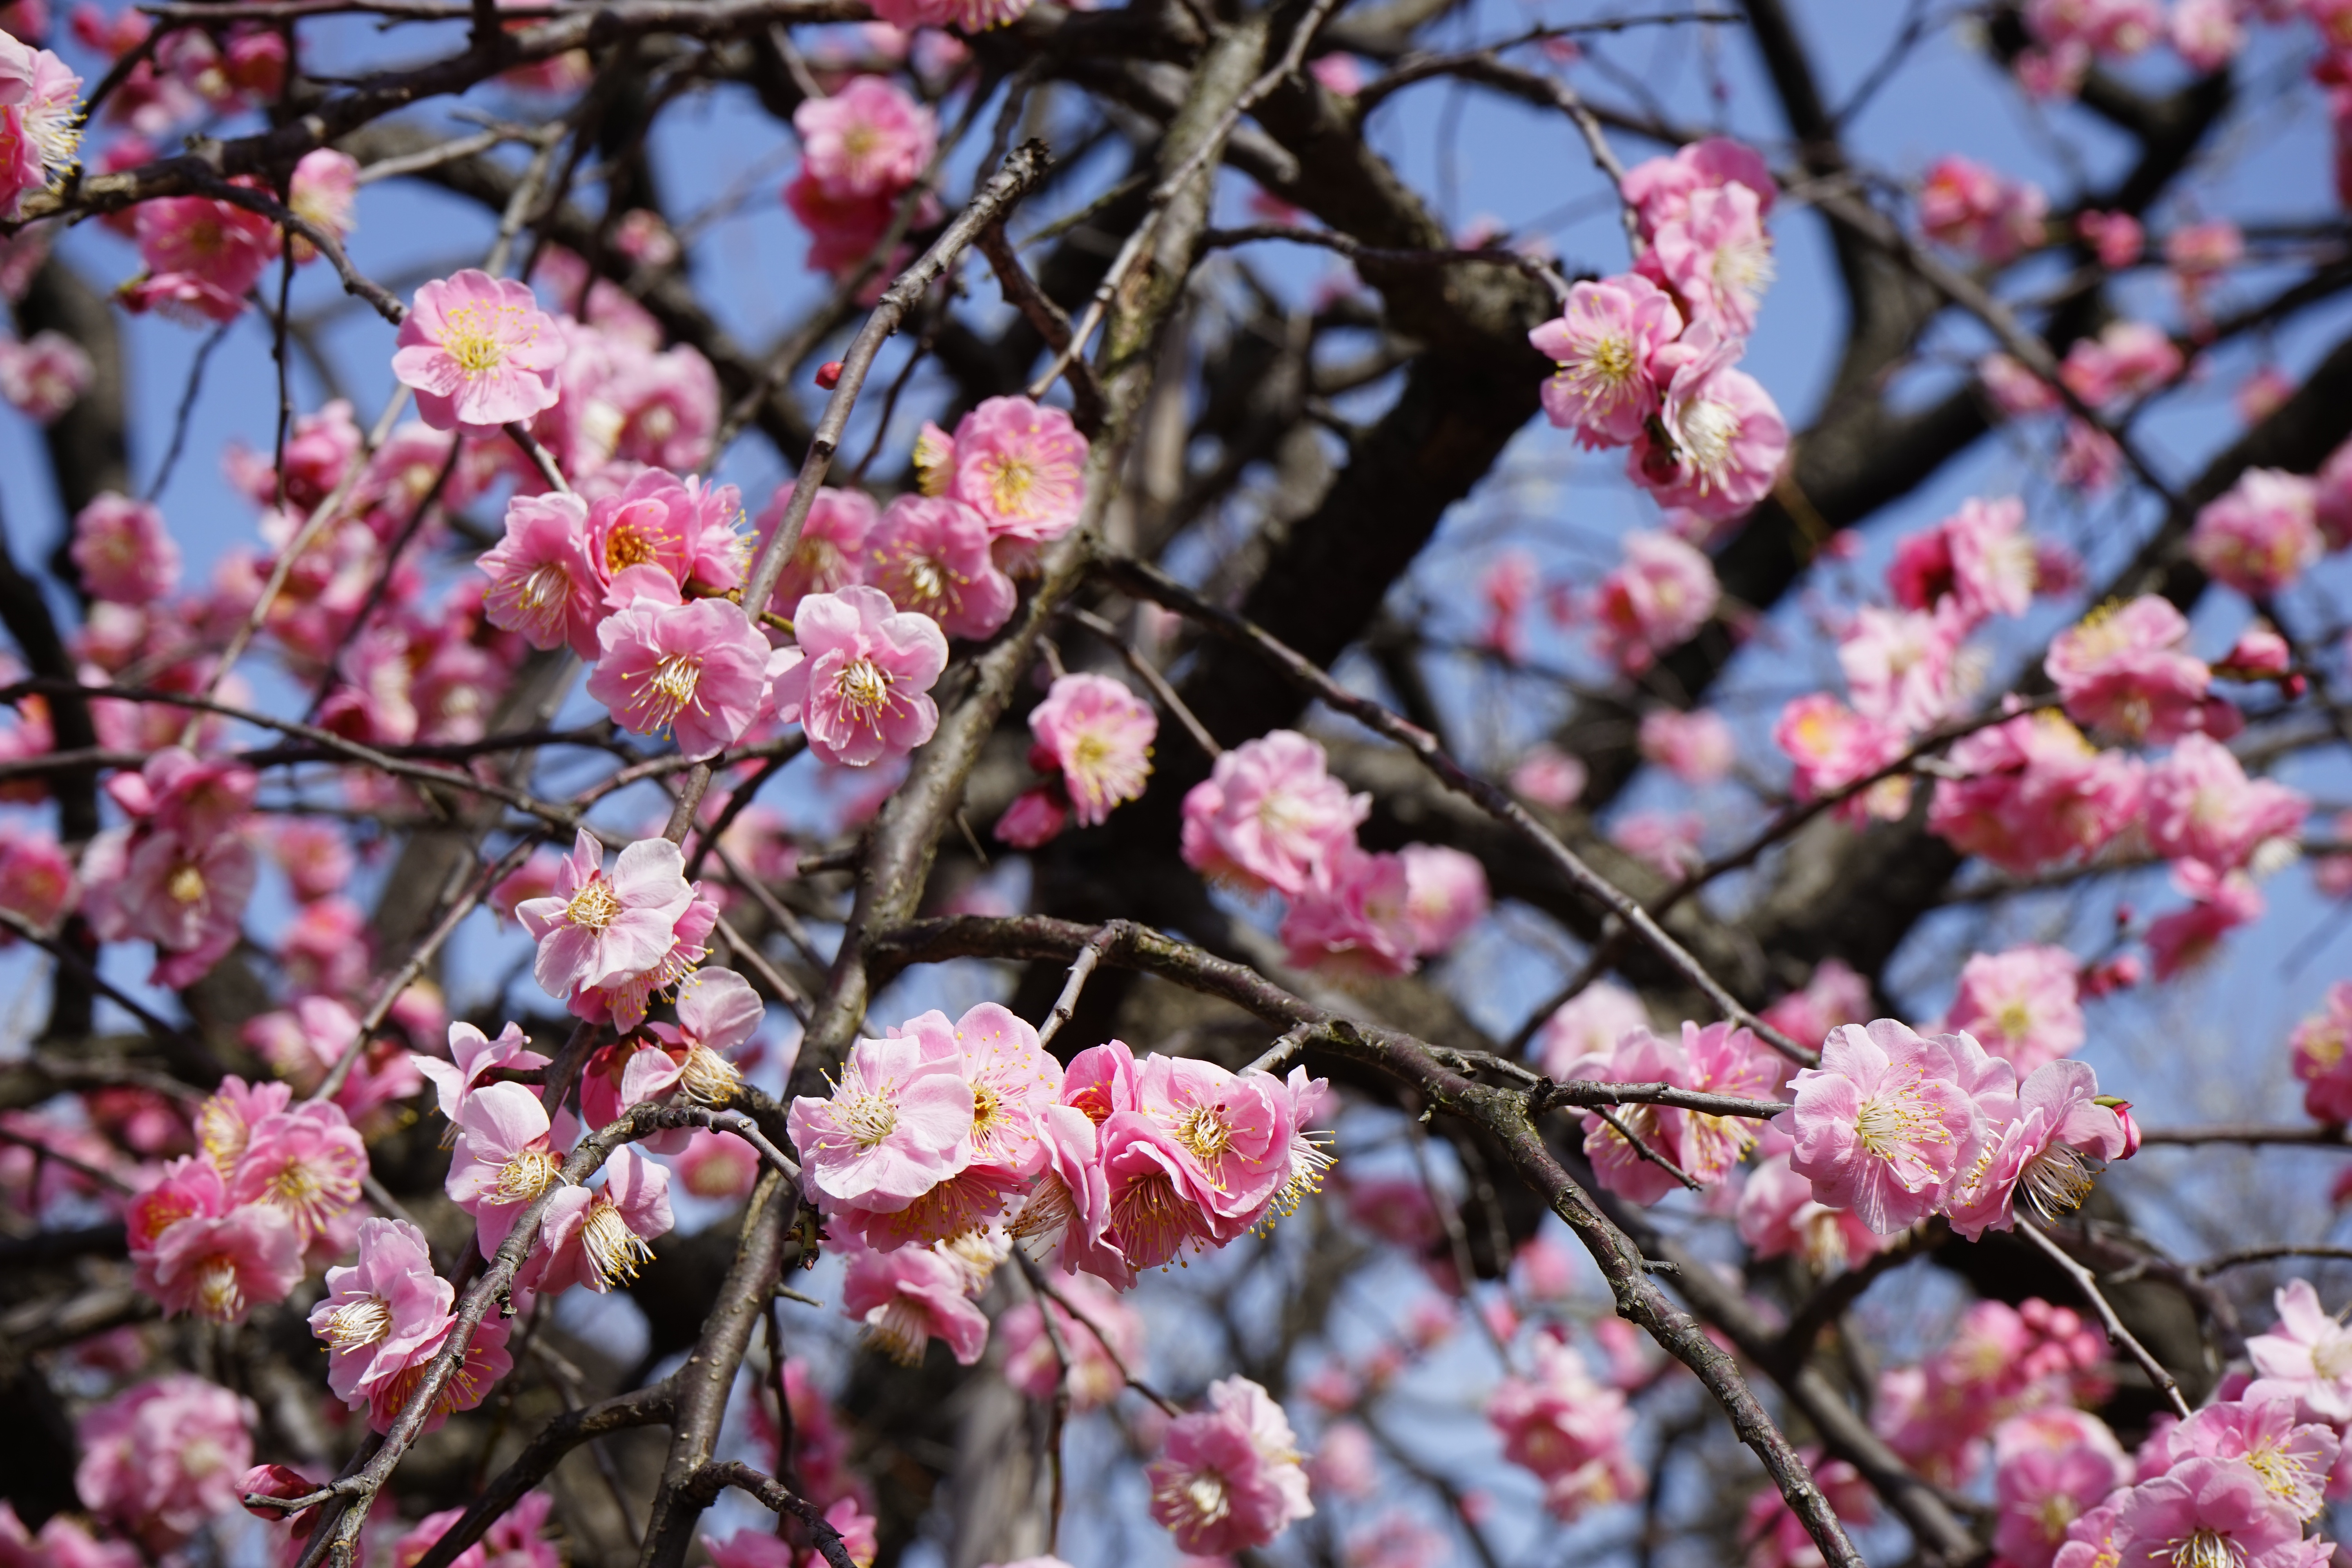
branch, blossom, plant, fruit, flower, food, spring, produce, botany, pink, season, cherry blossom, flowers, plum, shrub, cherry, flowering plant, land plant